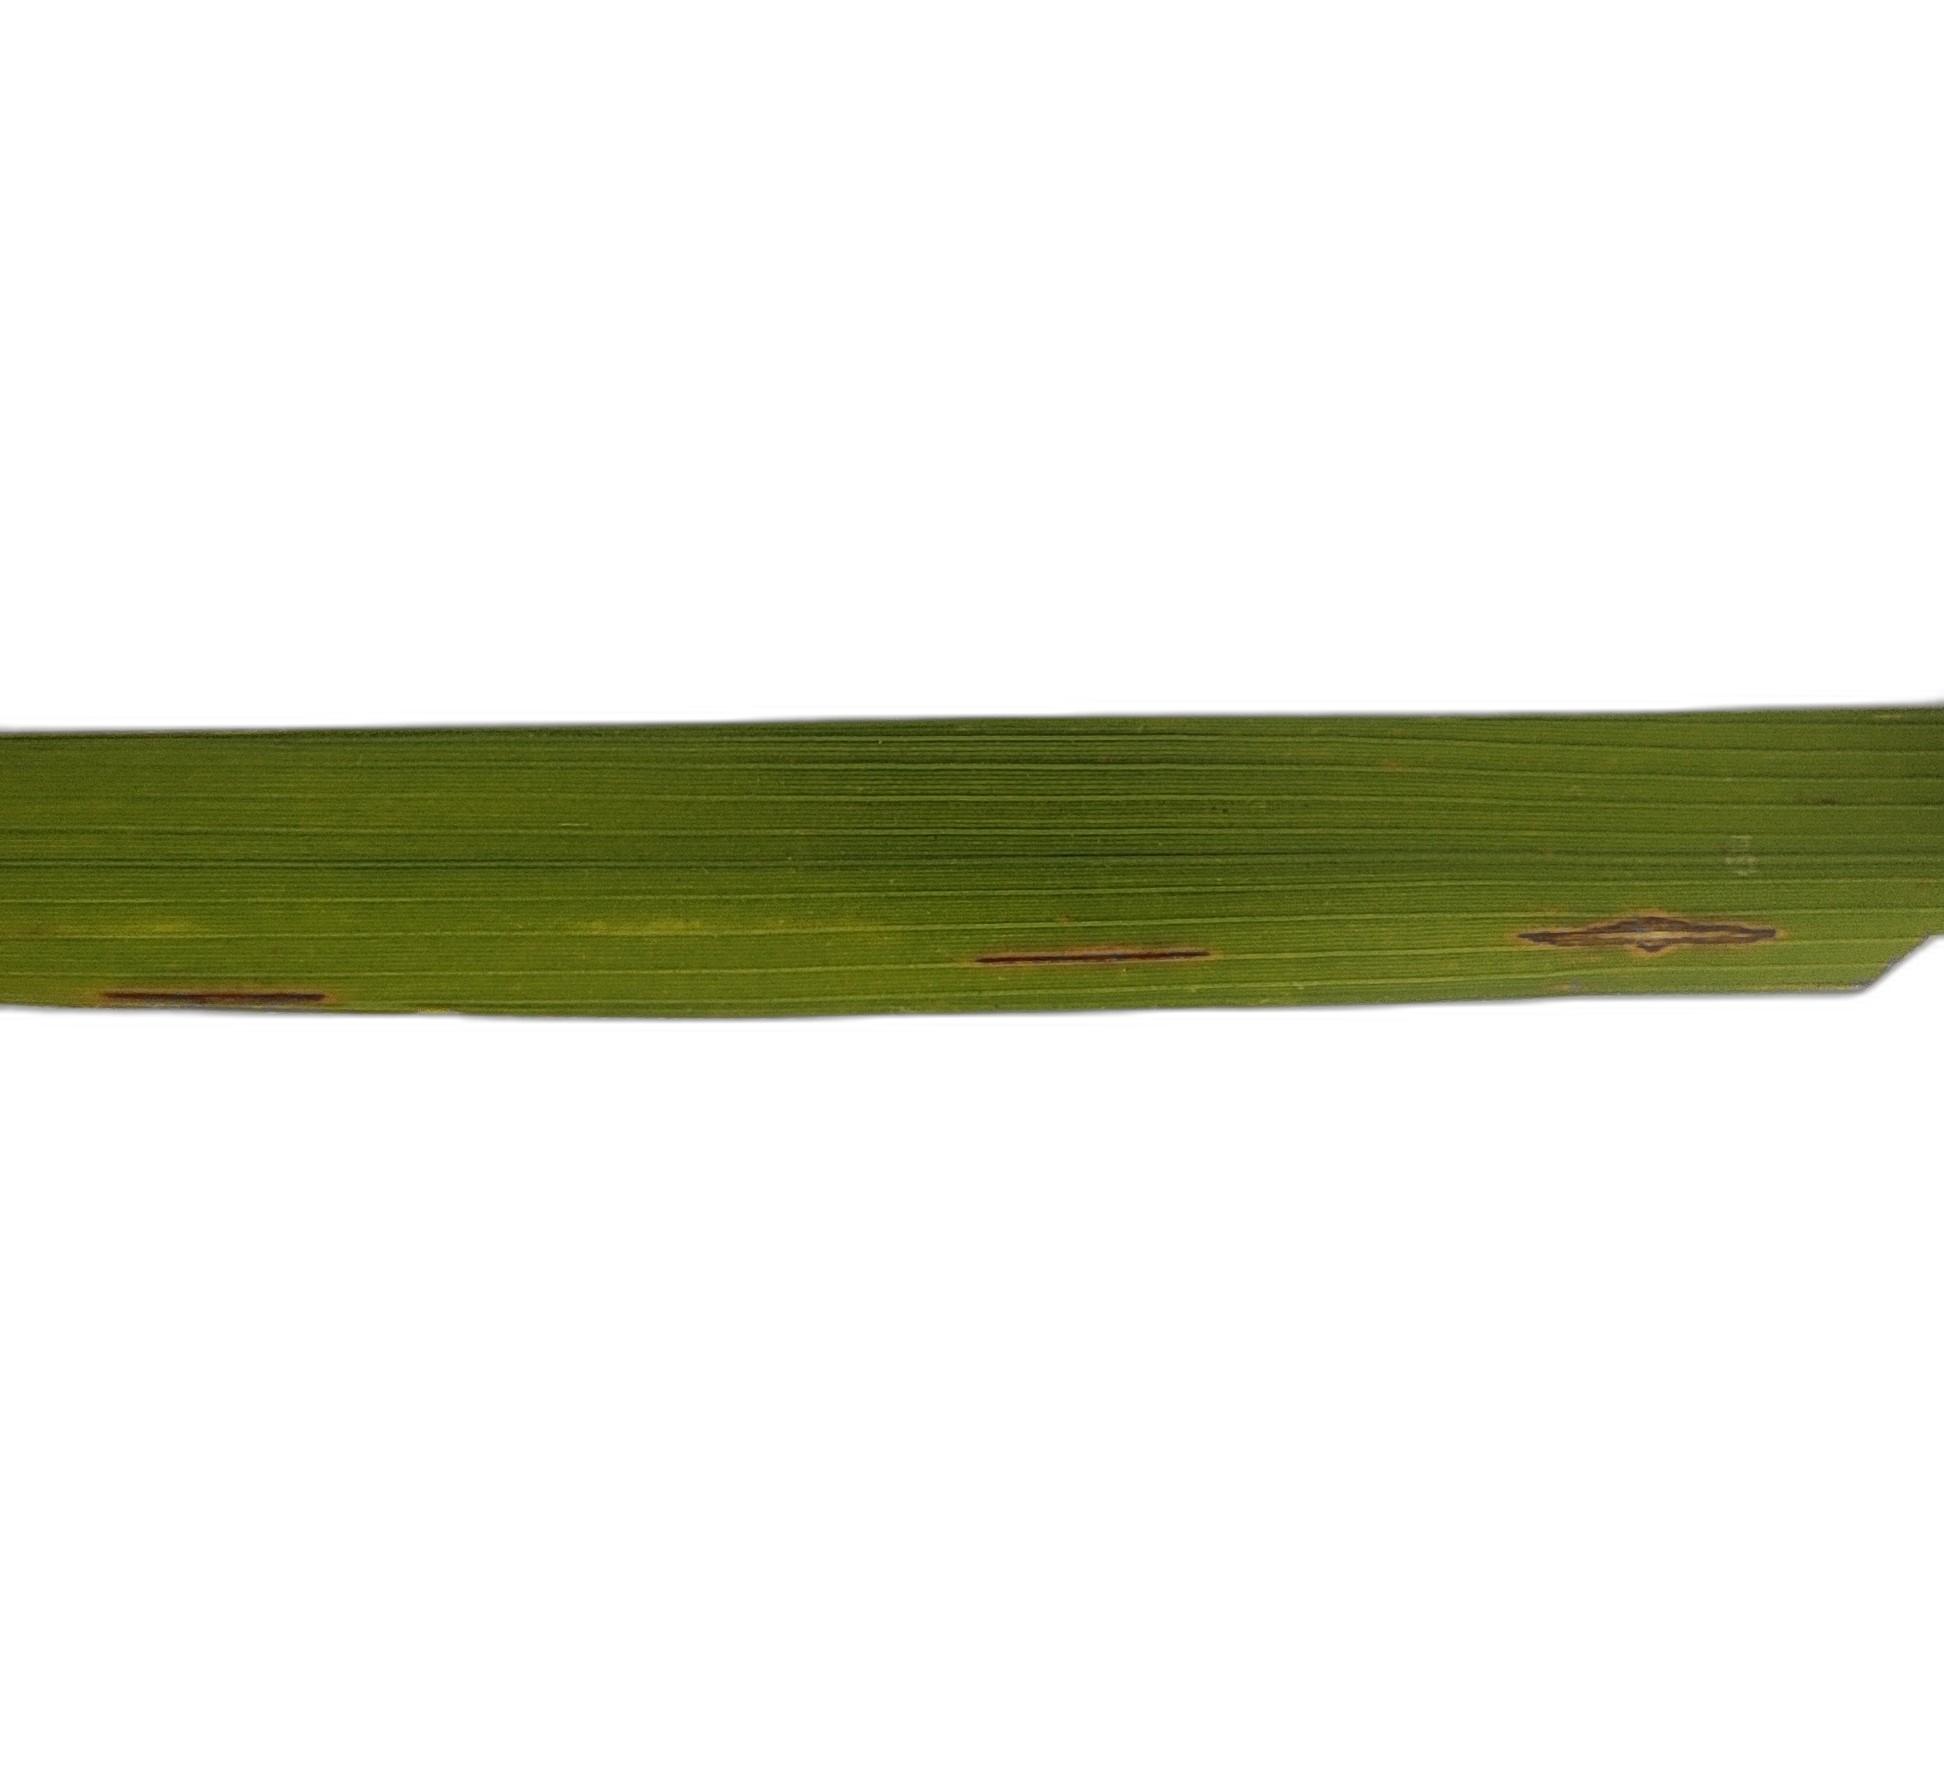
Label: Rice Blast